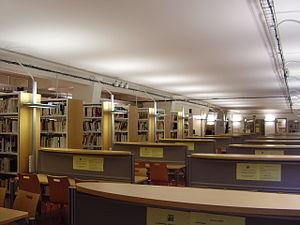
Salle de lecture de la bibliothèque de sciences humaines et sociales Paris Descartes/CNRS. Cette bibliothèque (UMS 3036) a été créée en 2006 de la fusion de diverses bibliothèques de sciences humaines de Paris Descartes et de la bibliothèque de sociologie du CNRS. Elle est la plus importante bibliothèque de France dans le domaine de la sociologie. Italiano: Biblioteca di sociologia, linguistica etc. dell'università Paris Descartes/CNRS. Fu creata nel 2006 dalla fusione delle biblioteche di Paris Descartes e de quella de sociologia del CNRS. E la più importante biblioteca di Francia per la sociologia.
La Bibliothèque de sciences humaines et sociales est une des plus importantes bibliothèques françaises dans les domaines de la sociologie, de la linguistique et des sciences de l’éducation. Elle fut un pôle associé de la Bibliothèque nationale de France sur les questions de santé et de société; en 2018, ses fonds de sociologie et de sciences du langage ont été labellisés collections d'excellence dans le cadre du dispositif national CollEx.